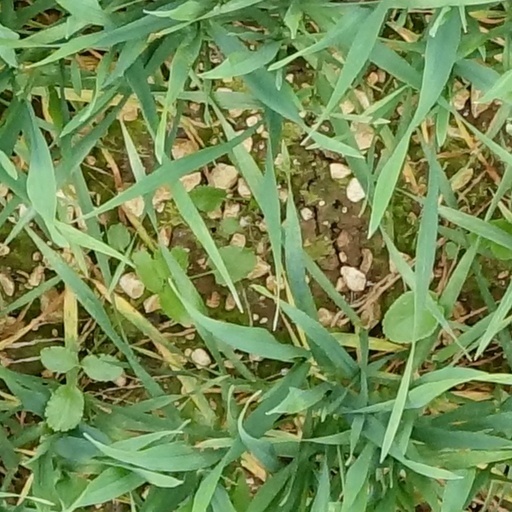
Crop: wheat